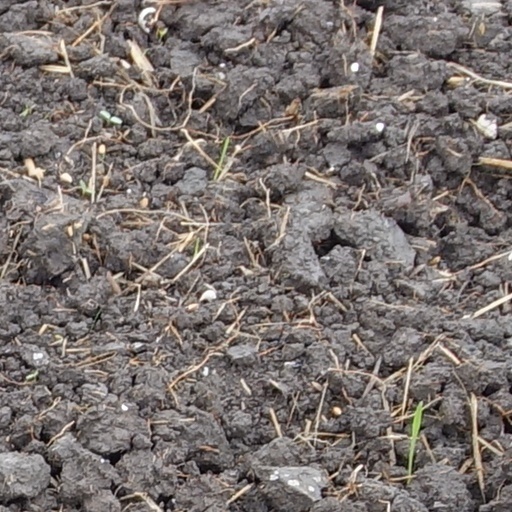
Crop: wheat